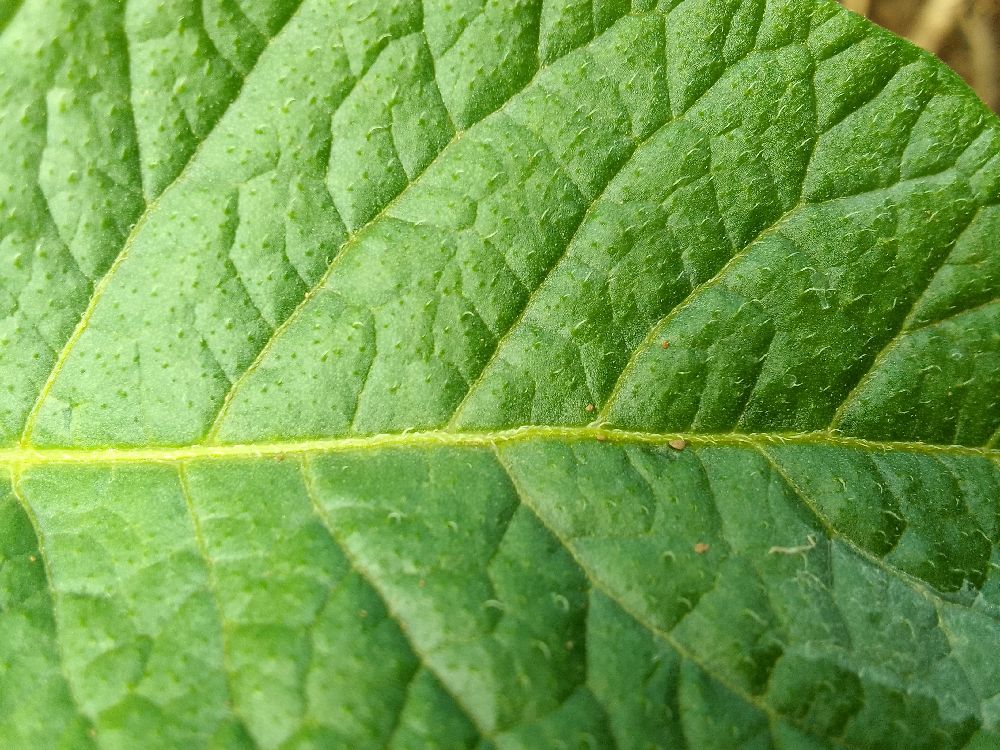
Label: Healthy